Urvasivo Rakshasivo

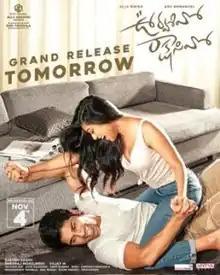
Theatrical release poster

Urvasivo Rakshasivo is a 2022 Indian Telugu-language romantic comedy film written and directed by Rakesh Sashii and produced by GA2 Pictures and Shri Tirumala Production. A remake of the 2018 Tamil language film "Pyaar Prema Kaadhal", the film stars Allu Sirish, Anu Emmanuel, and Vennela Kishore. The music was composed by Achu Rajamani and Anup Rubens, with cinematography handled by Tanveer Mir and editing by Karthika Srinivas, respectively.